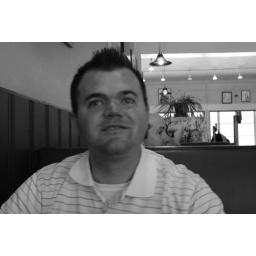
sitting in a booth at a pizza store (1)